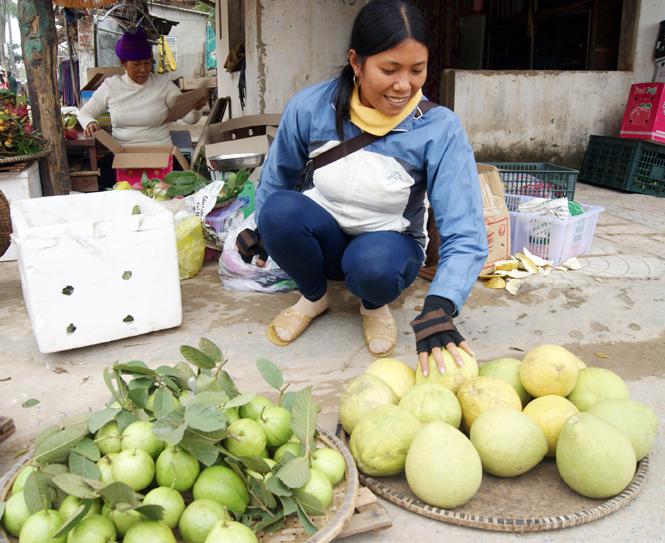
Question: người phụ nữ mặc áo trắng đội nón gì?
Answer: người phụ nữ mặc áo trắng đội nón vải màu tím